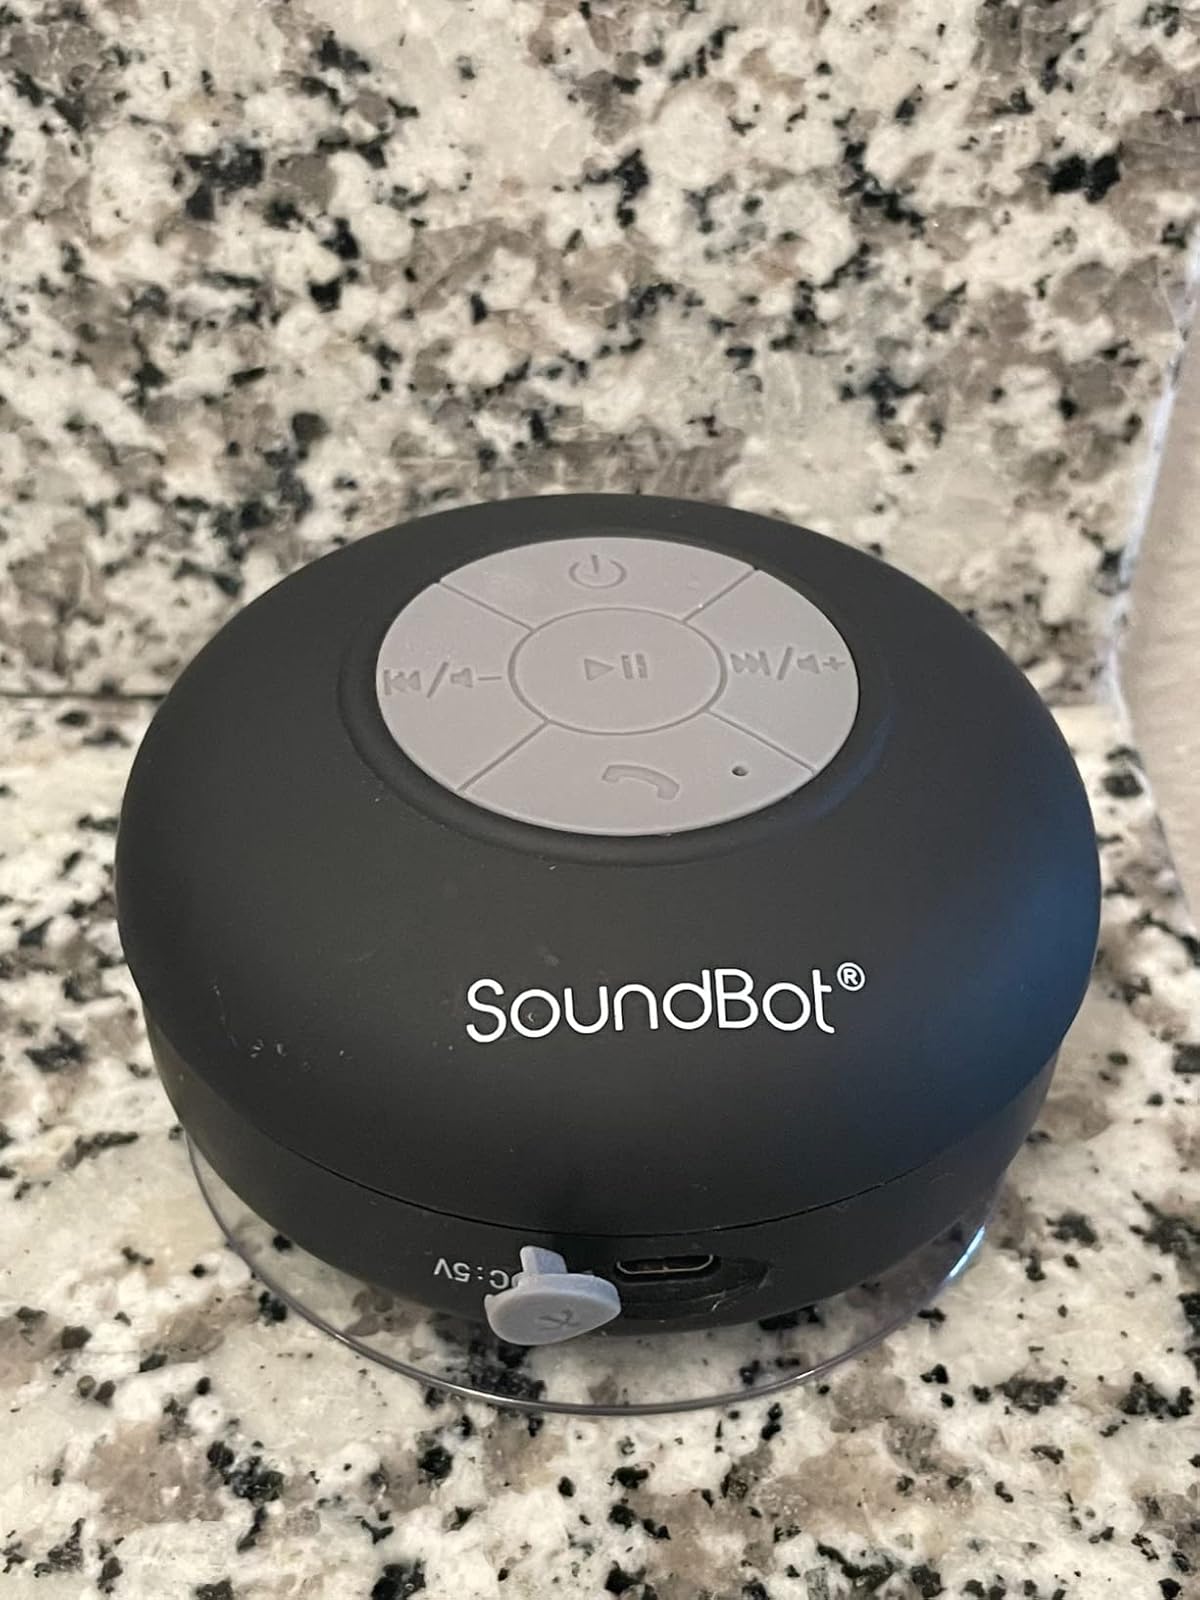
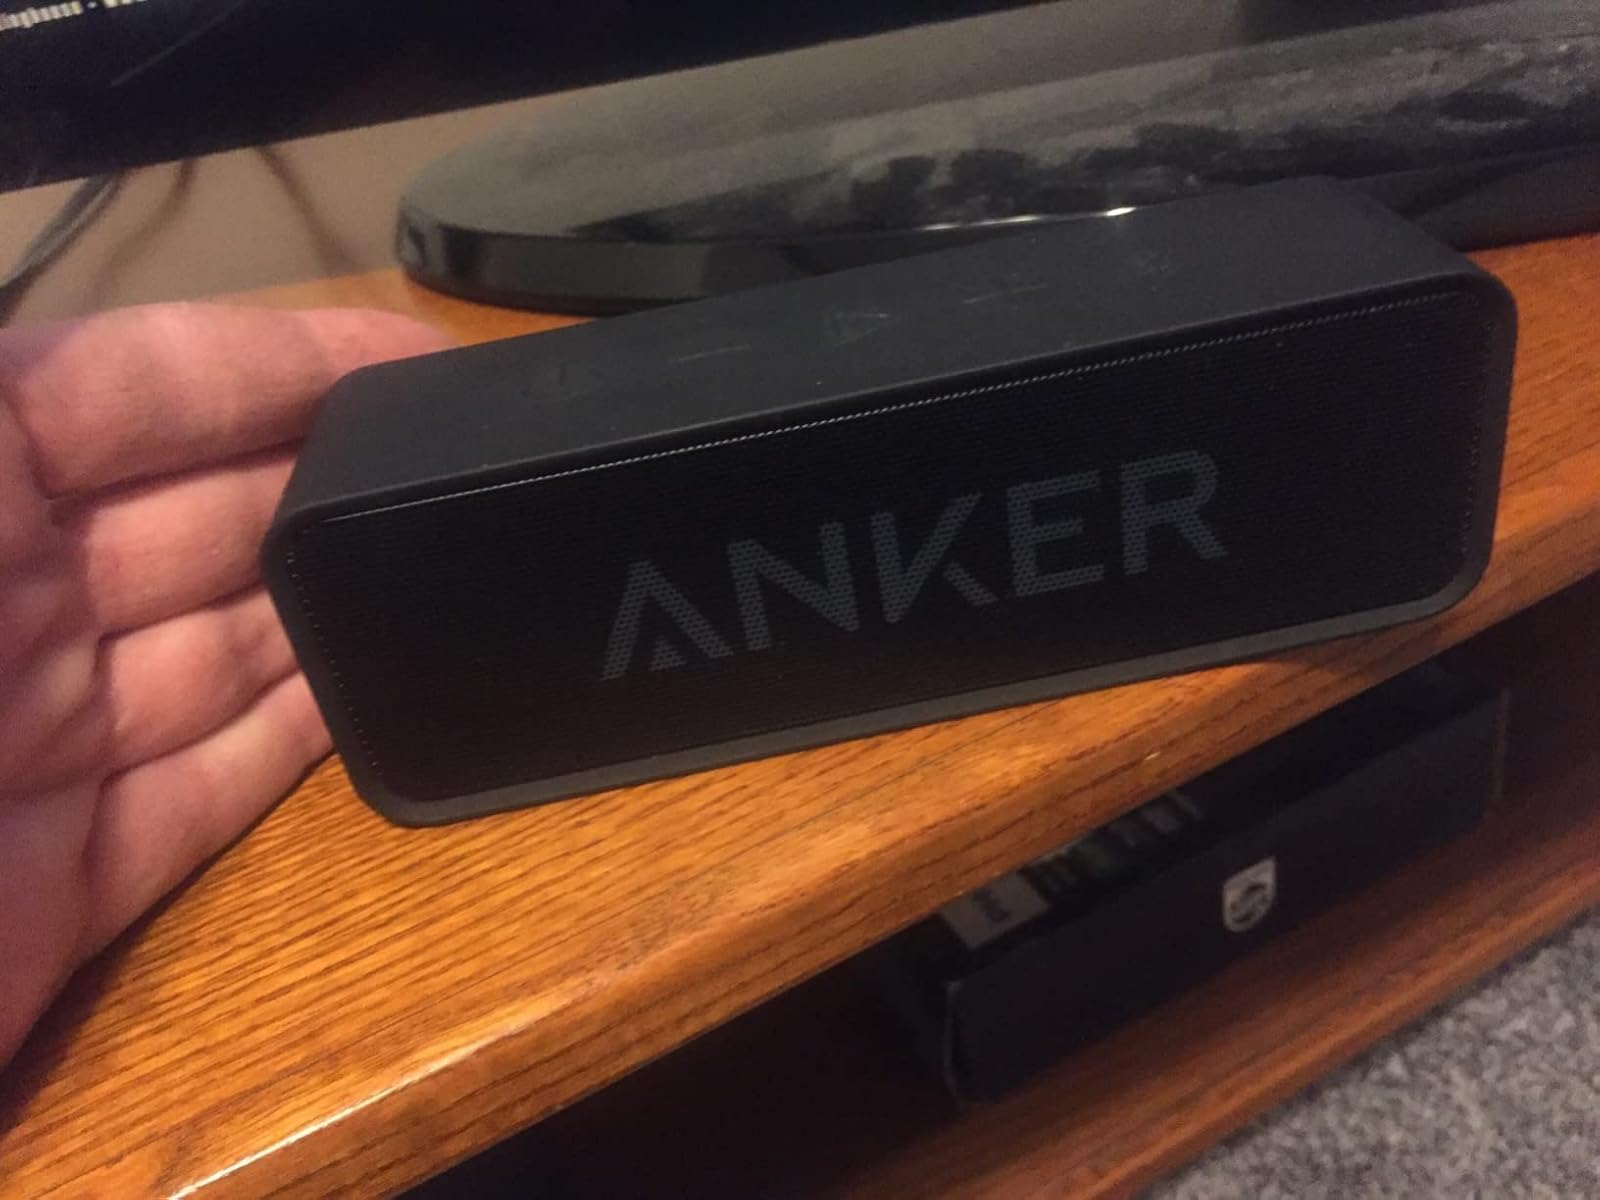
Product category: speaker
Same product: no